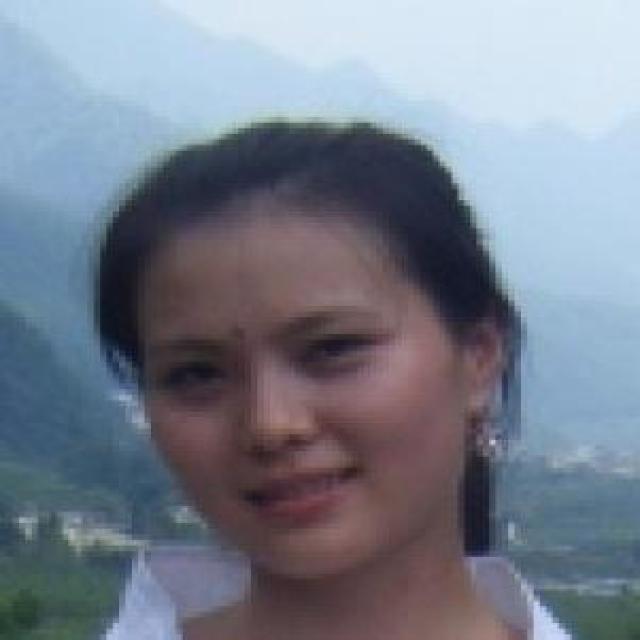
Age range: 21-44